Thomas Penny

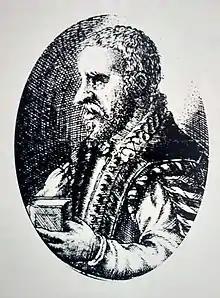
Engraving by William Rogers, c. 1600

Thomas Penny (1532 – January 1589) was an English physician and early entomologist. His solo works have not survived and he is primarily known through quotations from other sixteenth-century biologists. It is believed that he broke with Aristotle on classification of caterpillars. He was also a Puritan and as such kept a low profile during the reign of Queen Mary I of England. He is perhaps best known for being partly responsible for the "Insectorum, sive, Minimorum animalium theatrum" or "Theatre of Insects". This work was written jointly by Conrad Gessner (posthumously), Edward Edward Wotton, Thomas Muffet, and Thomas Penny.